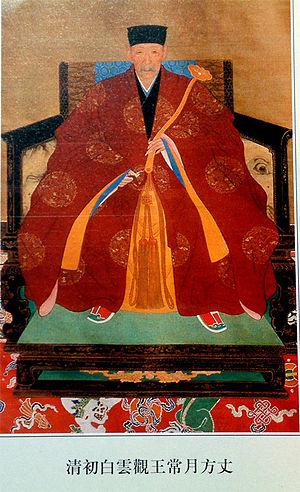
Wang Changyue est un important maître de l'école taoïste Quanzhen Dao, septième patriarche de la branche Longmen. Quanzhen connut sous les Qing un regain de prestige officiel grâce à lui.